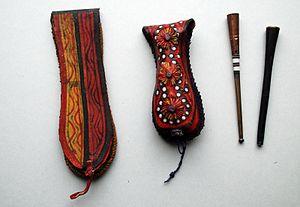
Beit, tabatière de Mauritanie.